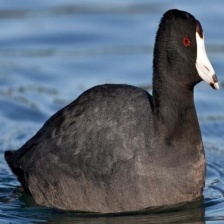
Species: AMERICAN COOT
Scientific name: FULICA AMERICANA